Alderney Railway

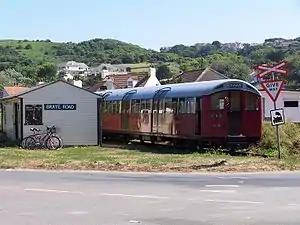
London Underground 1959 Stock stock stabled at Braye Road station

"Molly II" is currently awaiting modification to her coupler system, so she can haul the London Underground stock. However, this cannot happen at the moment because she is not yet owned by the Alderney Railway company.